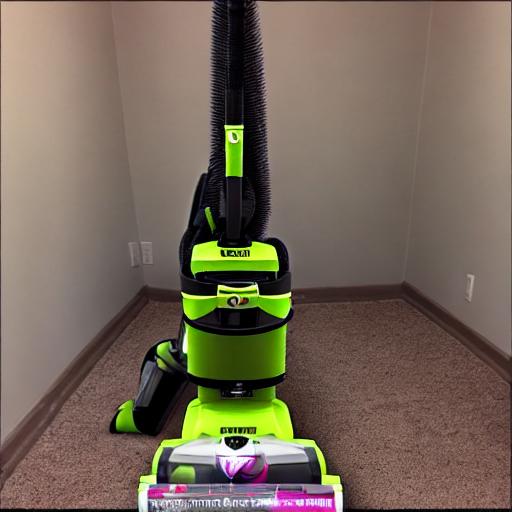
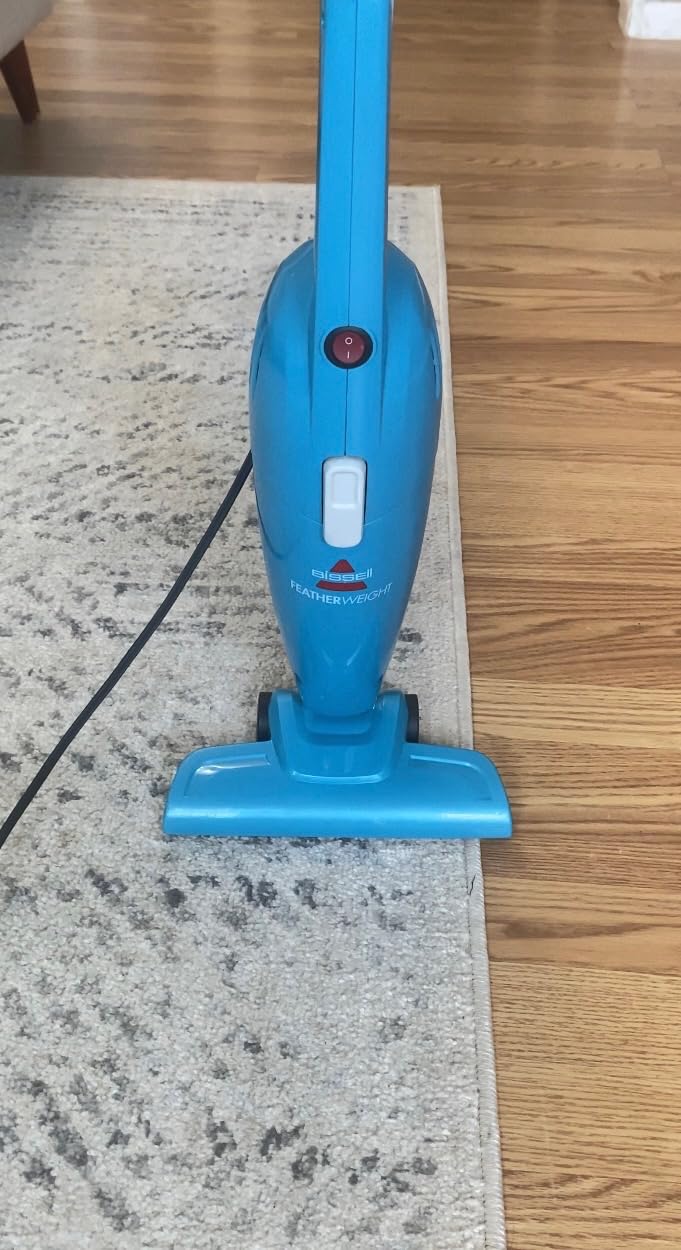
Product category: items_vacuum
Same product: no